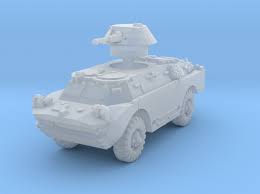
Label: BTR